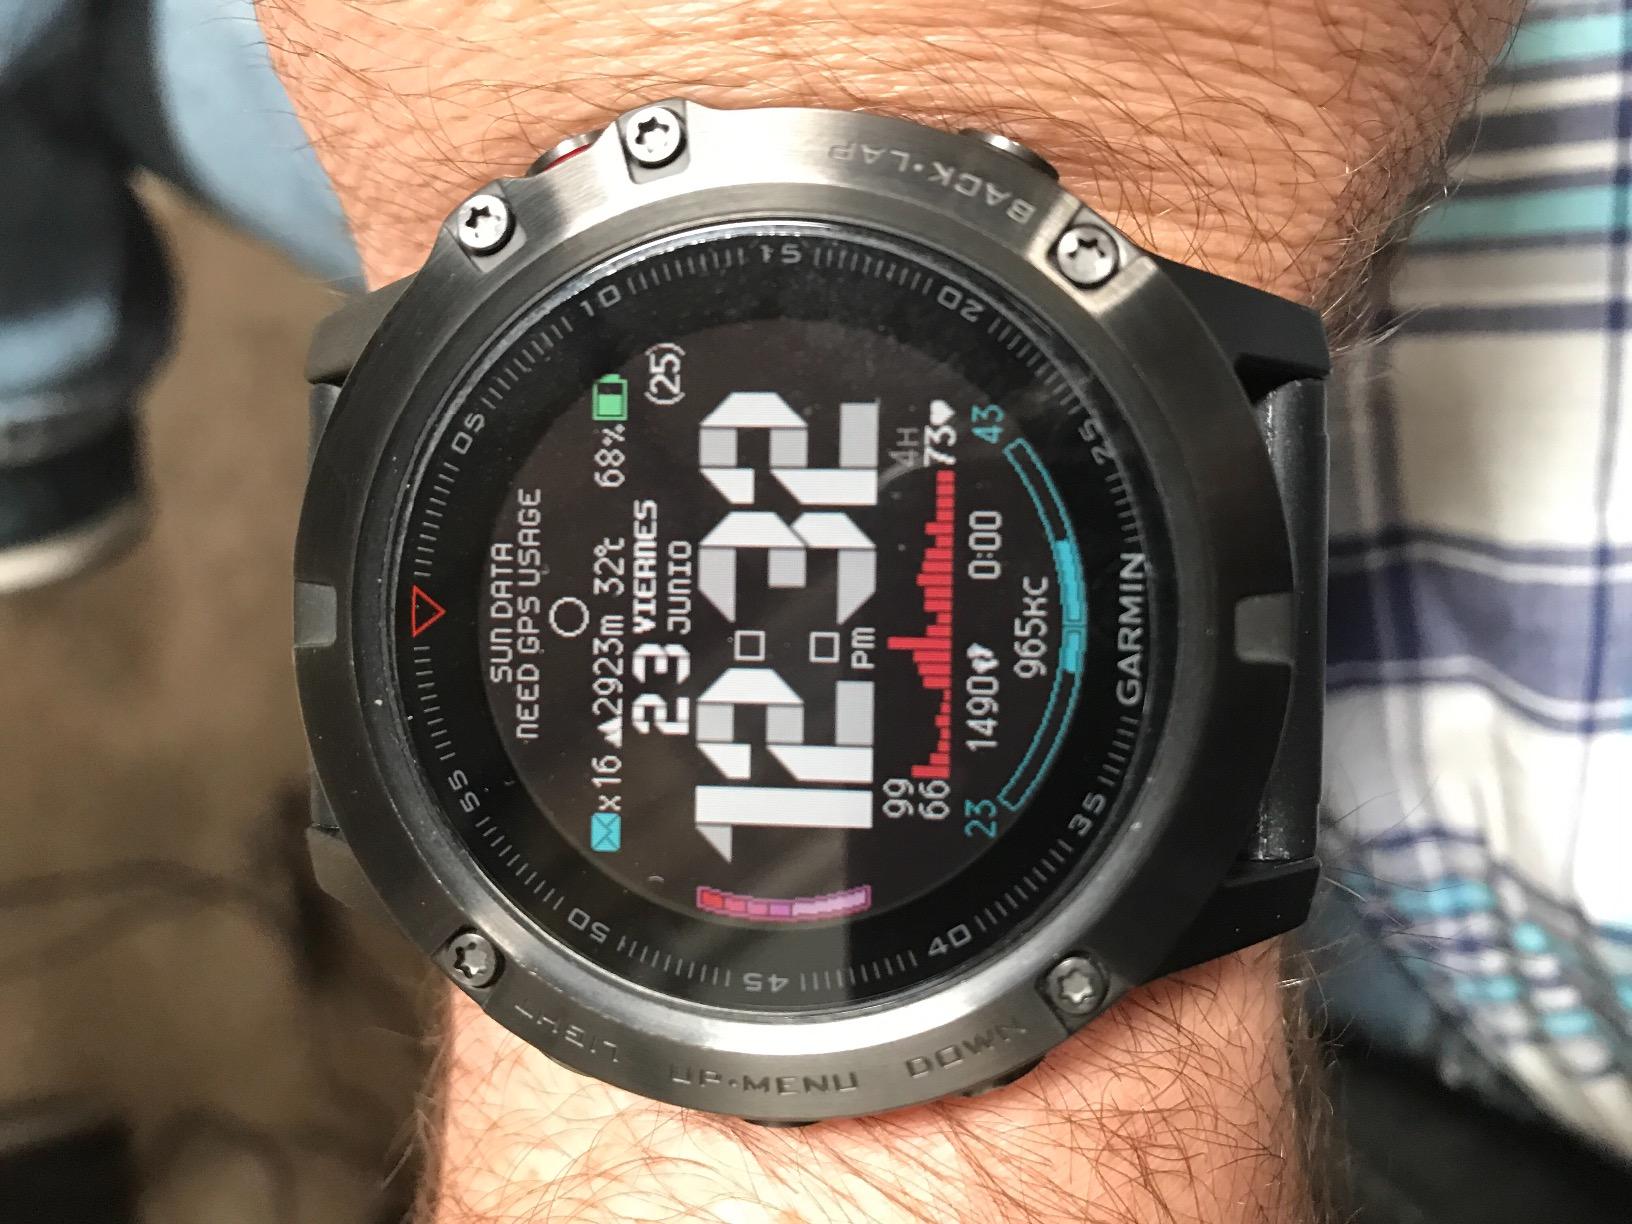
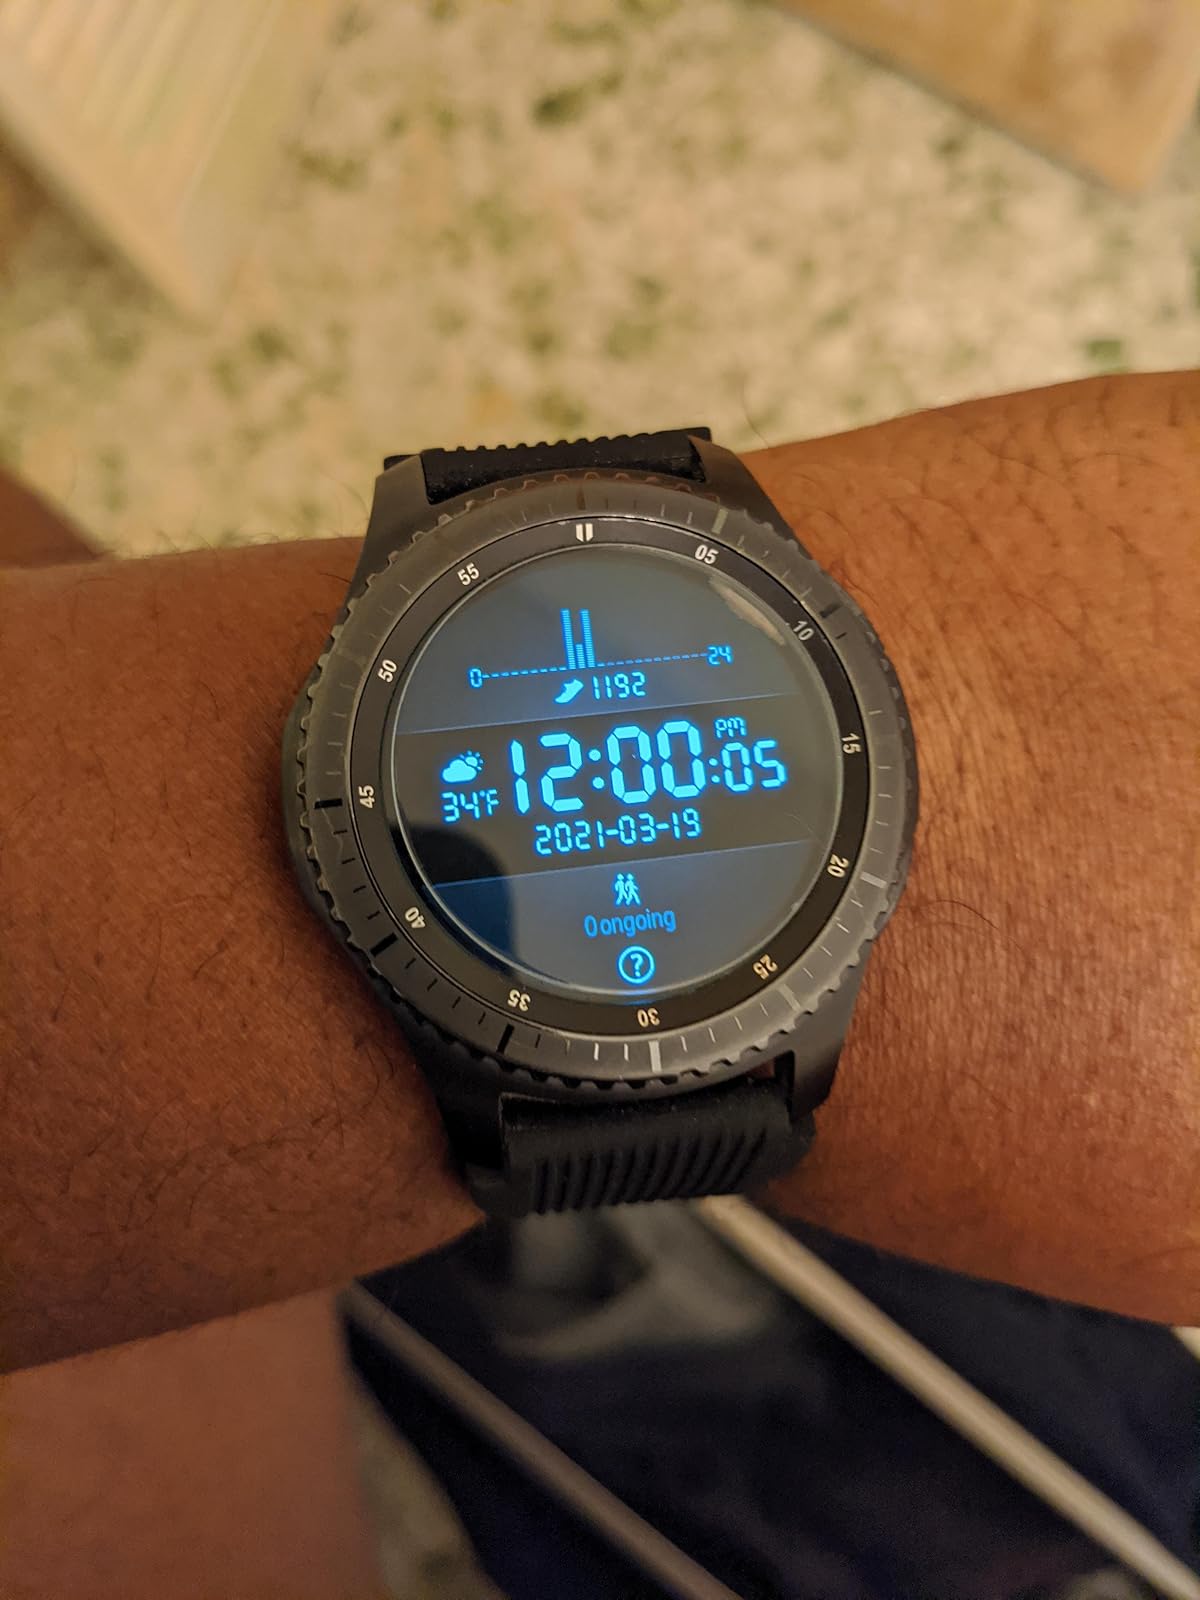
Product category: smartwatch
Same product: no